Rana Sanga

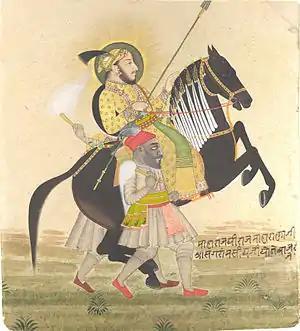
Maharana_Sangram_Singh_Riding_a_Prize_Stallion

In his military career, Sanga defeated Sultans of Delhi, Malwa and Gujarat in eighteen pitched battles and expanded his domain by conquering much of Present-day Rajasthan, Madhya Pradesh and northern part of Gujarat. He also held control over parts of Haryana, Uttar Pradesh and Amarkot, Sindh.